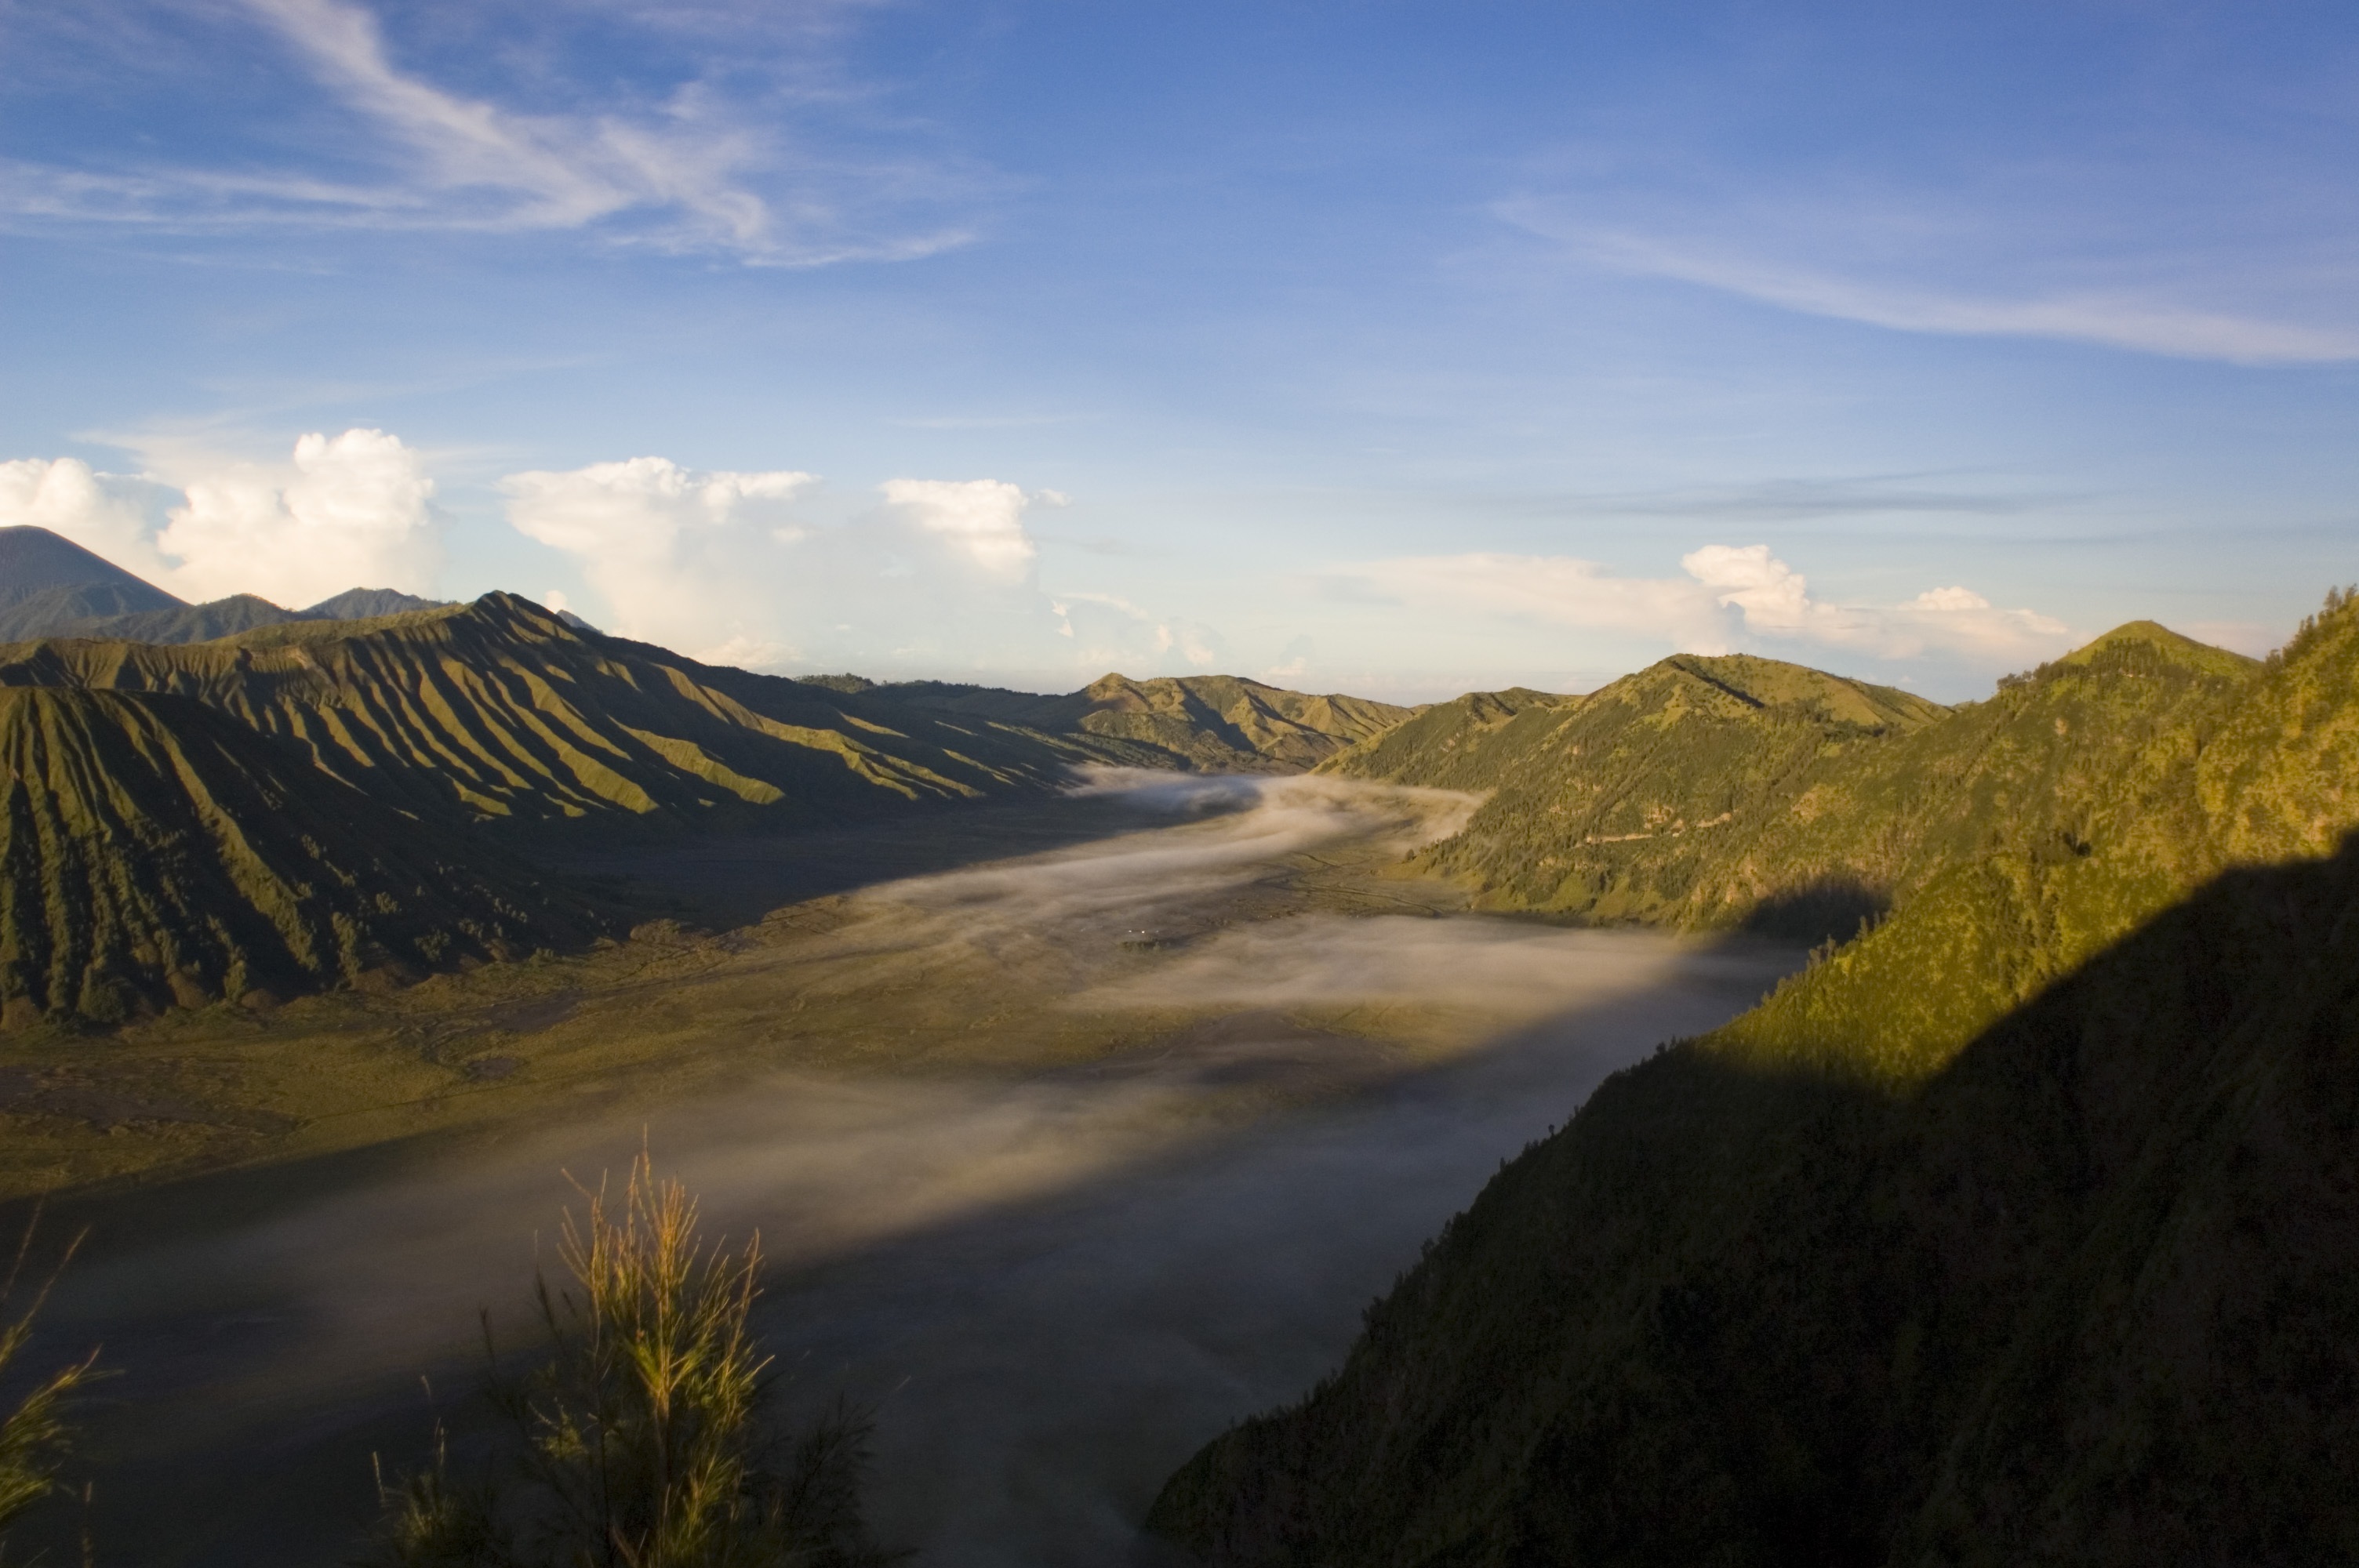
landscape, sea, nature, wilderness, mountain, cloud, sunrise, sunlight, morning, hill, lake, adventure, dawn, valley, mountain range, cliff, reflection, natural, reservoir, tourism, highland, terrain, ridge, tropic, alps, plateau, fell, loch, landform, geographical feature, atmospheric phenomenon, mountainous landforms